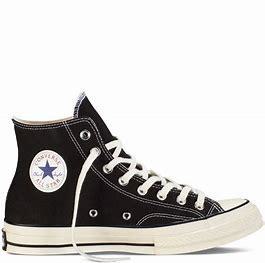
Brand: Converse
Model: Chuck Taylor All Star 1970S Canvas